Erika Nõva

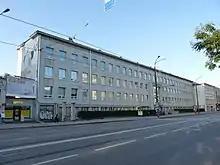
Erika Nõva and Alar Kotli: The English College, now the main building of Tallinn University (1939).

Erika Nõva née Volberg (4 April 1905, Muuksi – 22 April 1987, Tallinn) was an Estonian architect, remembered mainly for her farmhouse designs. She was the first woman to graduate as an architect in Estonia.